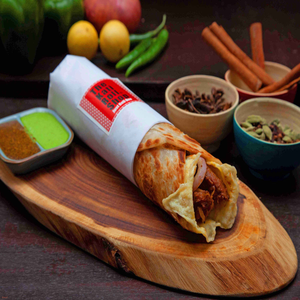
Dish: kathiroll